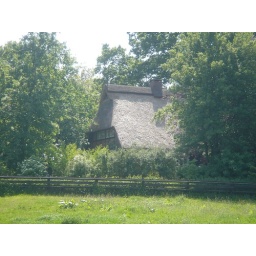
Old timber frame house with thatched roof in northern Germany. Altes Fachwerkhaus mit Reetdach in Norddeutschland.